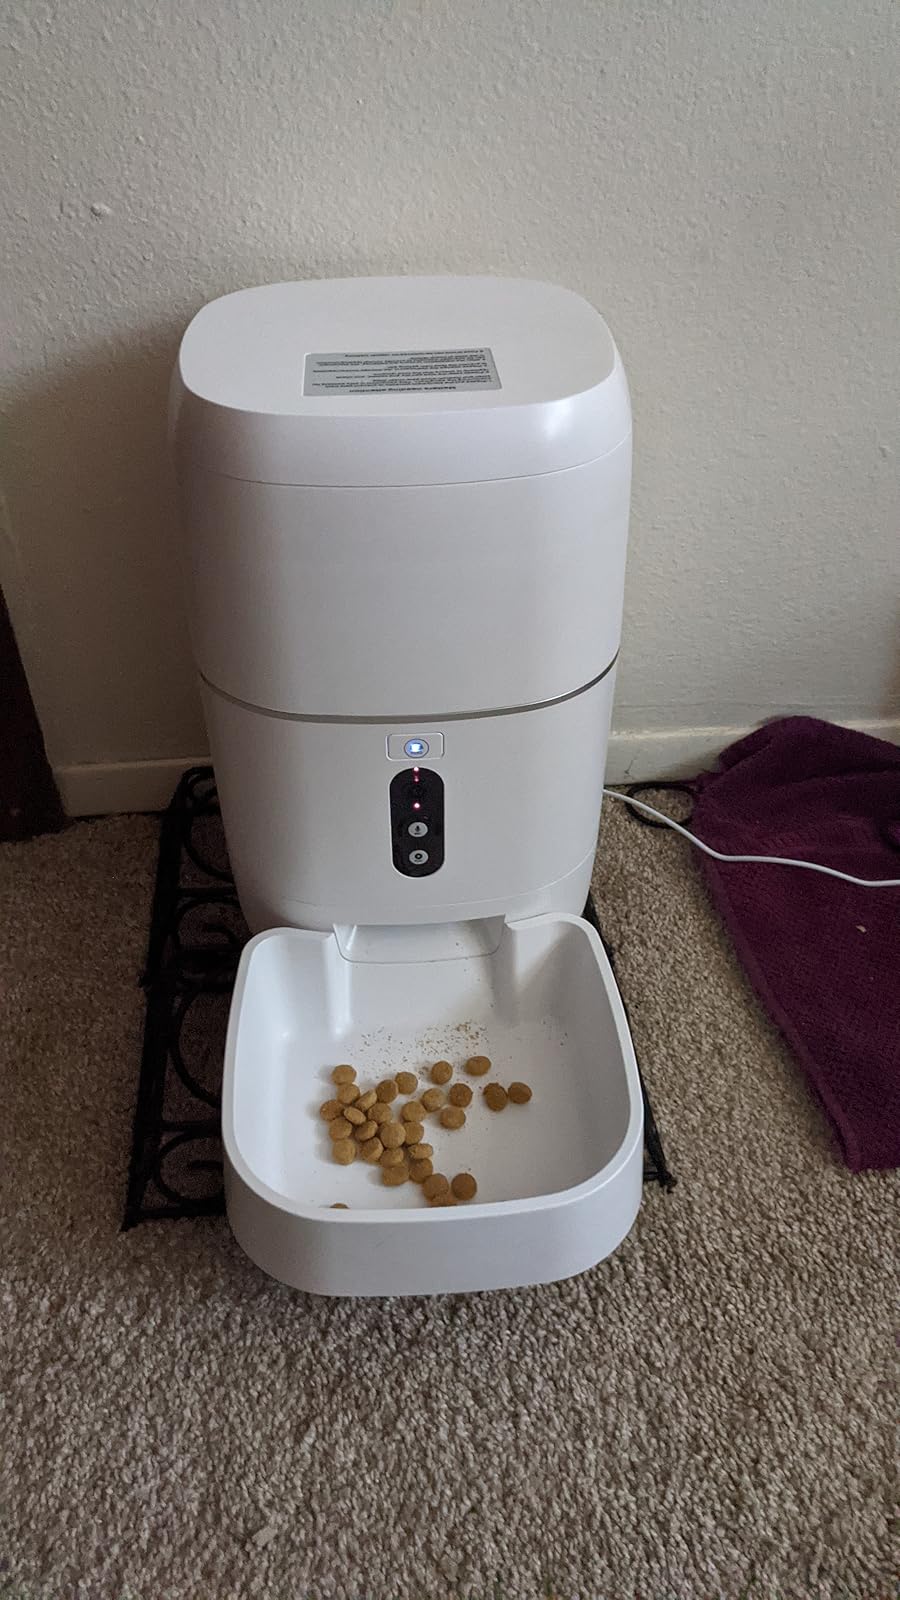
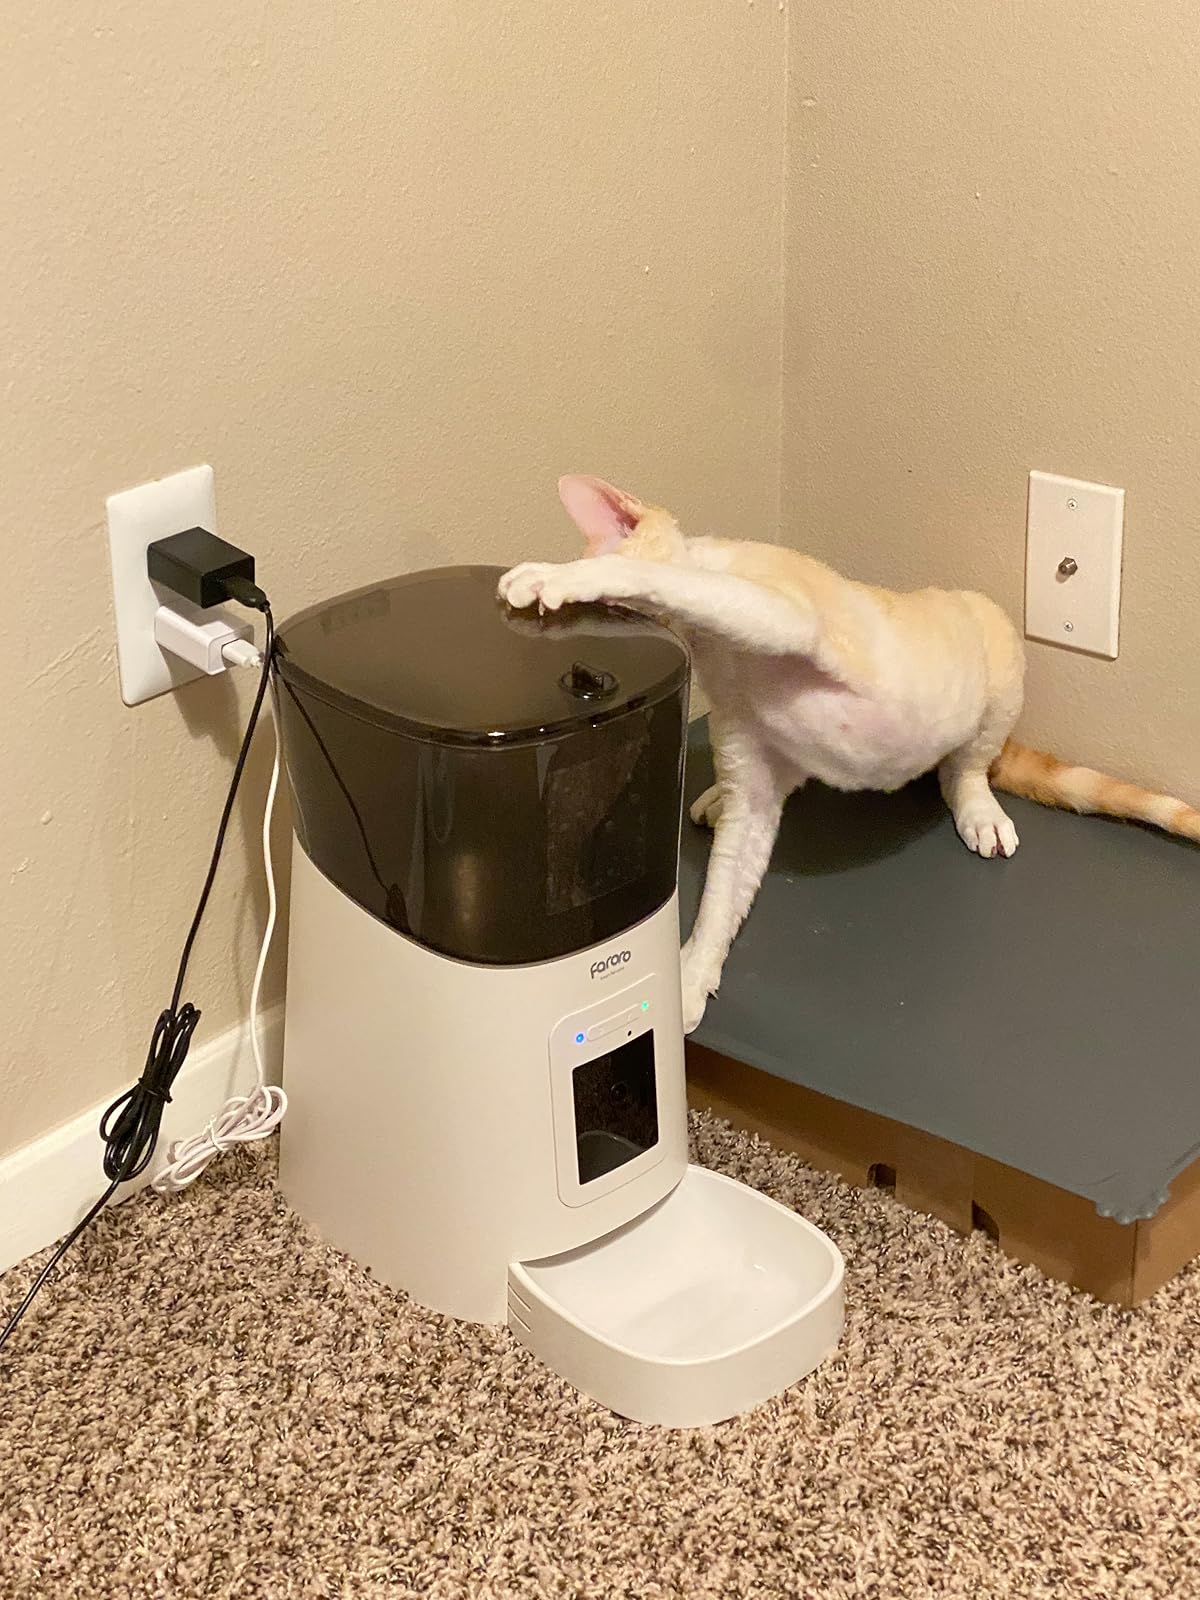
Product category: items_feeder
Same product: no